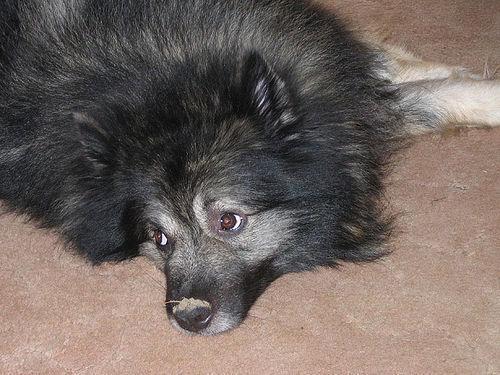
keeshond